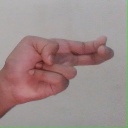
अक्षर: ह